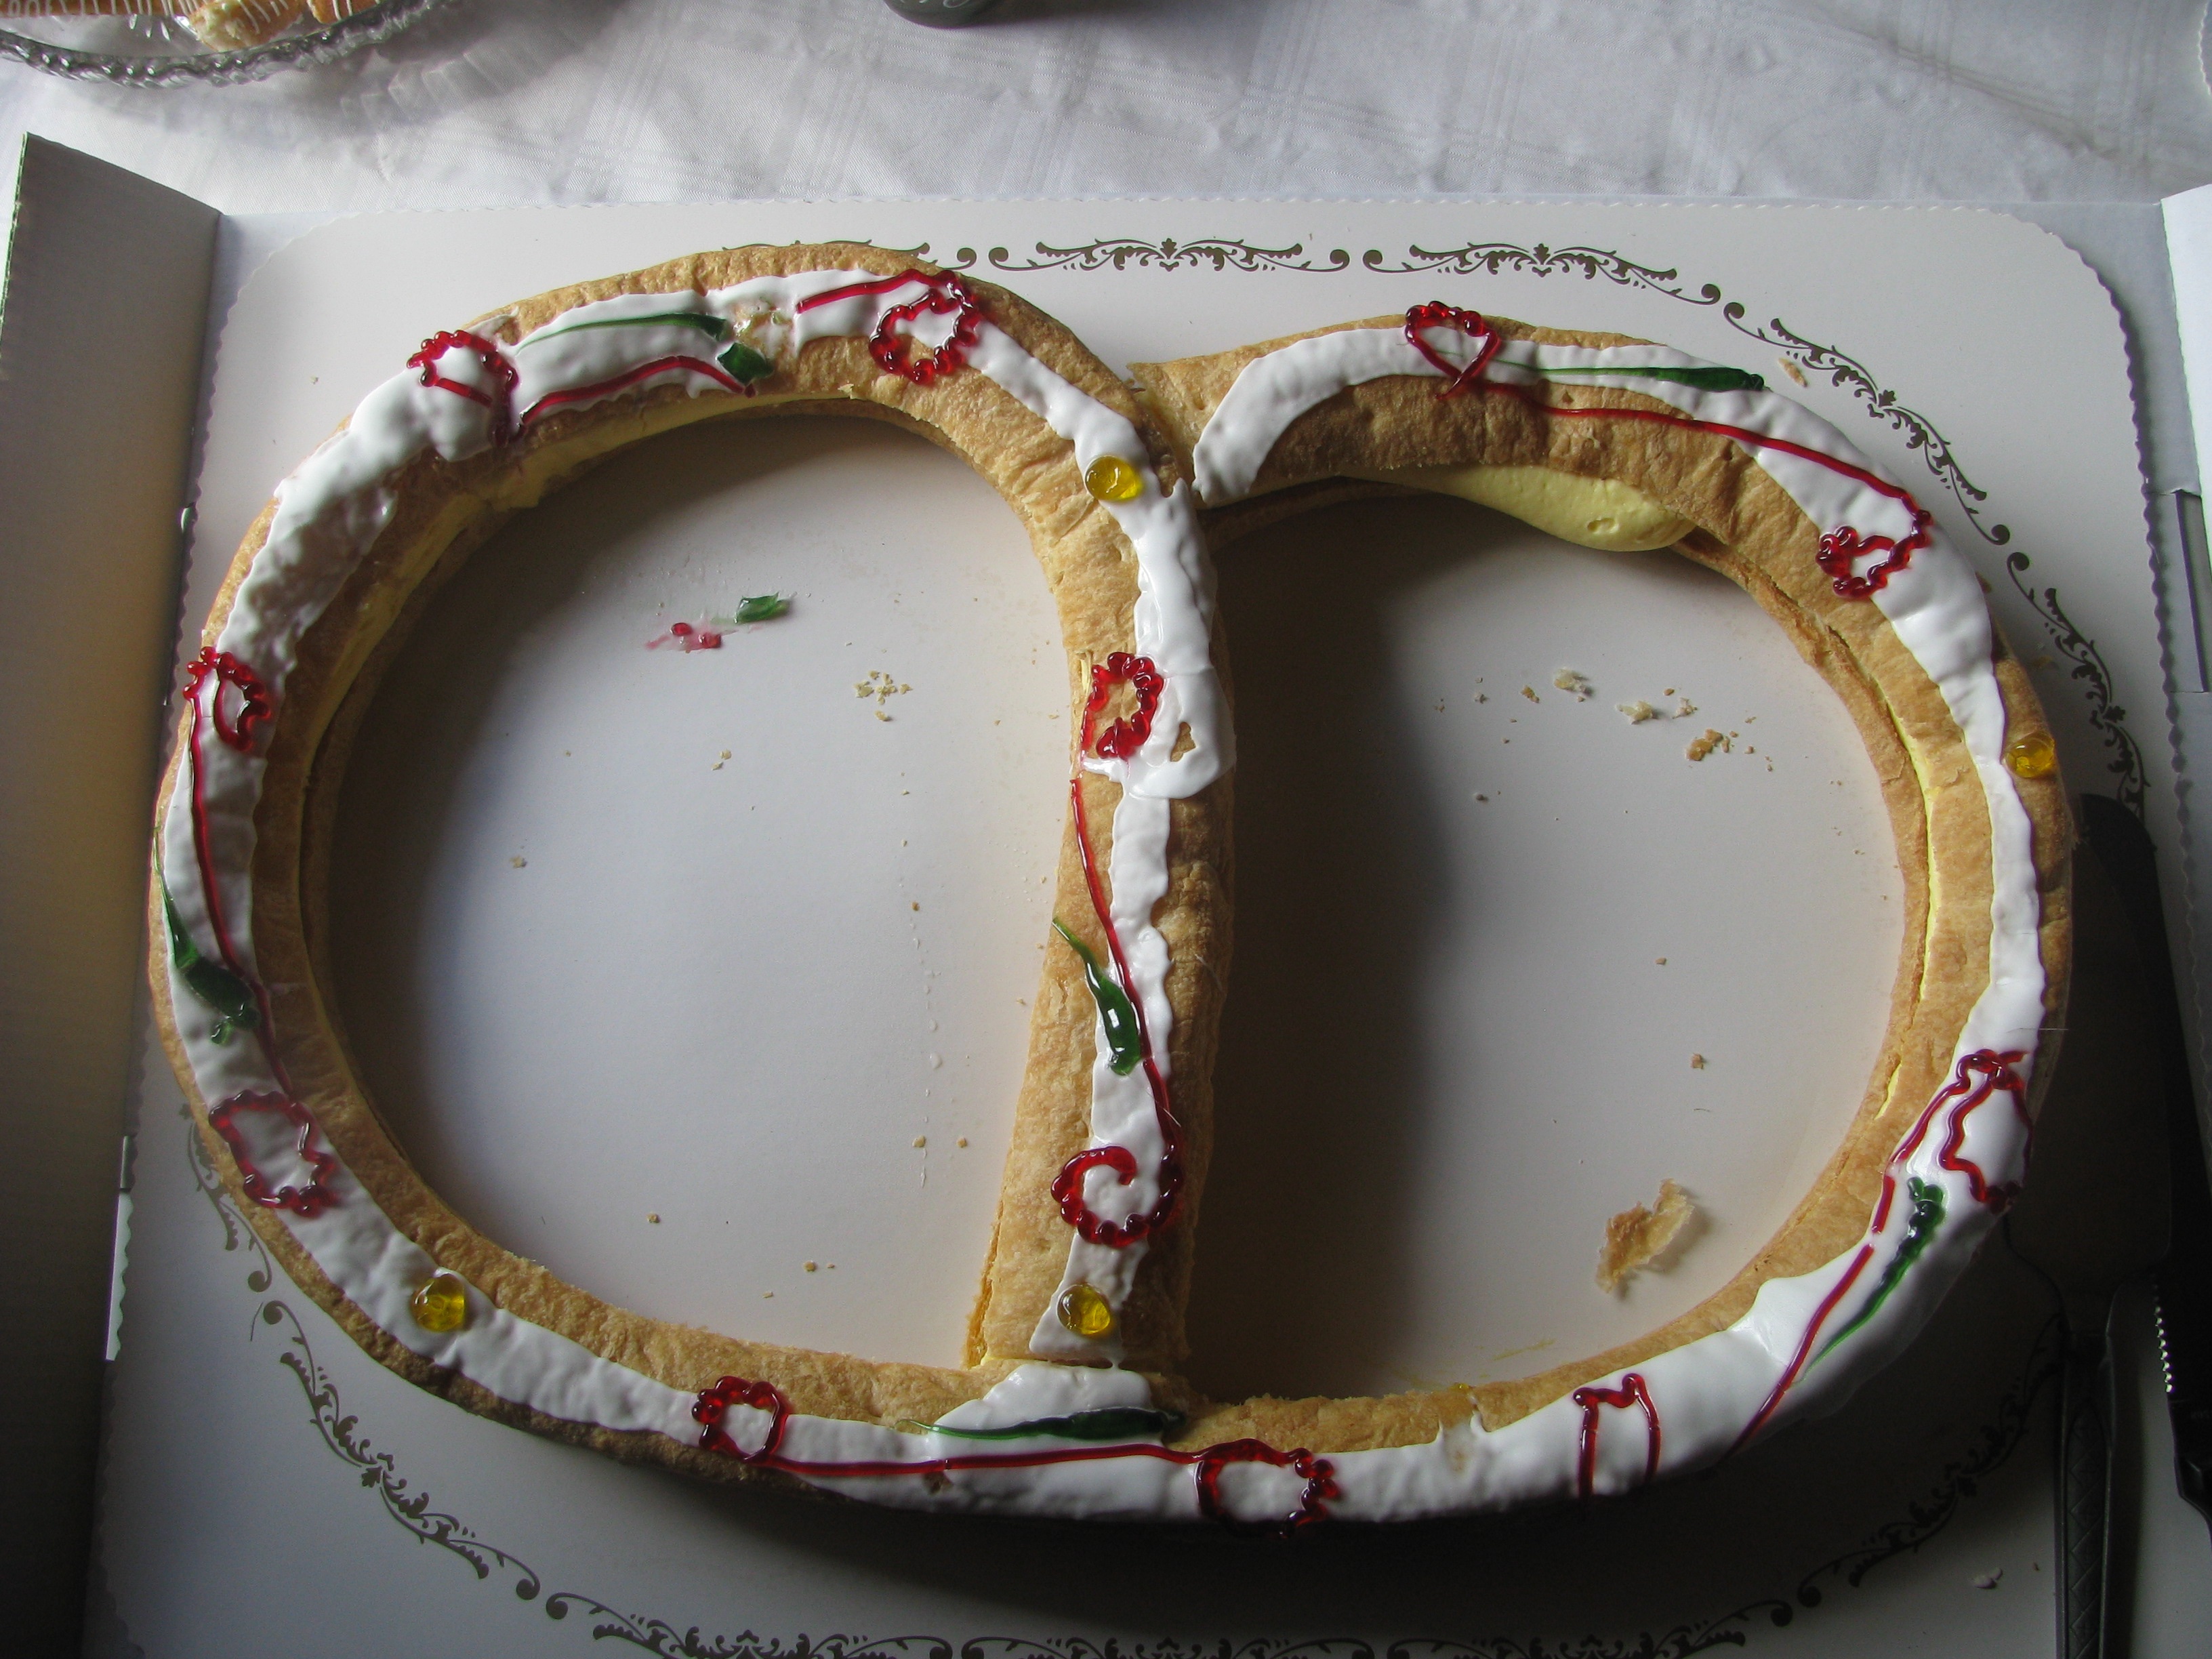
meal, food, breakfast, baking, dessert, cake, christmas decoration, art, icing, shape, birthday, baked goods, torte, dishware